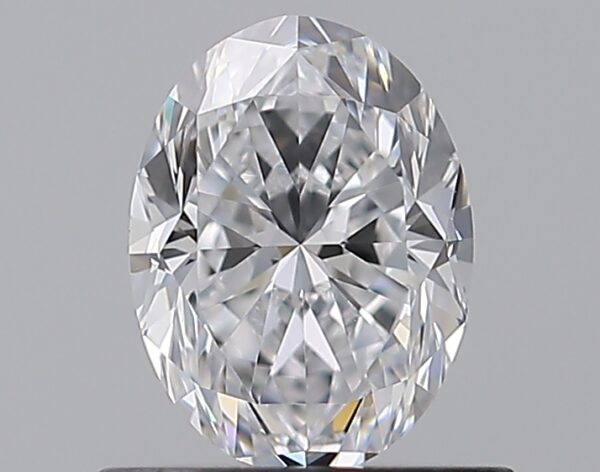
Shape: oval
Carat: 0.7
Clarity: VVS2
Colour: D
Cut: VG
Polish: EX
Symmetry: VG
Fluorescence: N
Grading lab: GIA
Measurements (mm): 6.56 x 4.88 x 3.22